Gus Hill

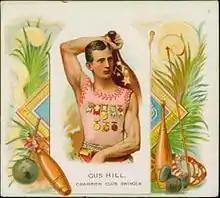
1888 sports card

Gus Hill soon moved into show business management, although he continued to perform for ten years or more.